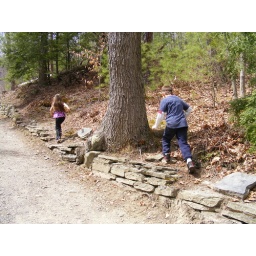
My kids playing on the rock wall which follows the Indian Trail in Watkins Glen's State Park.